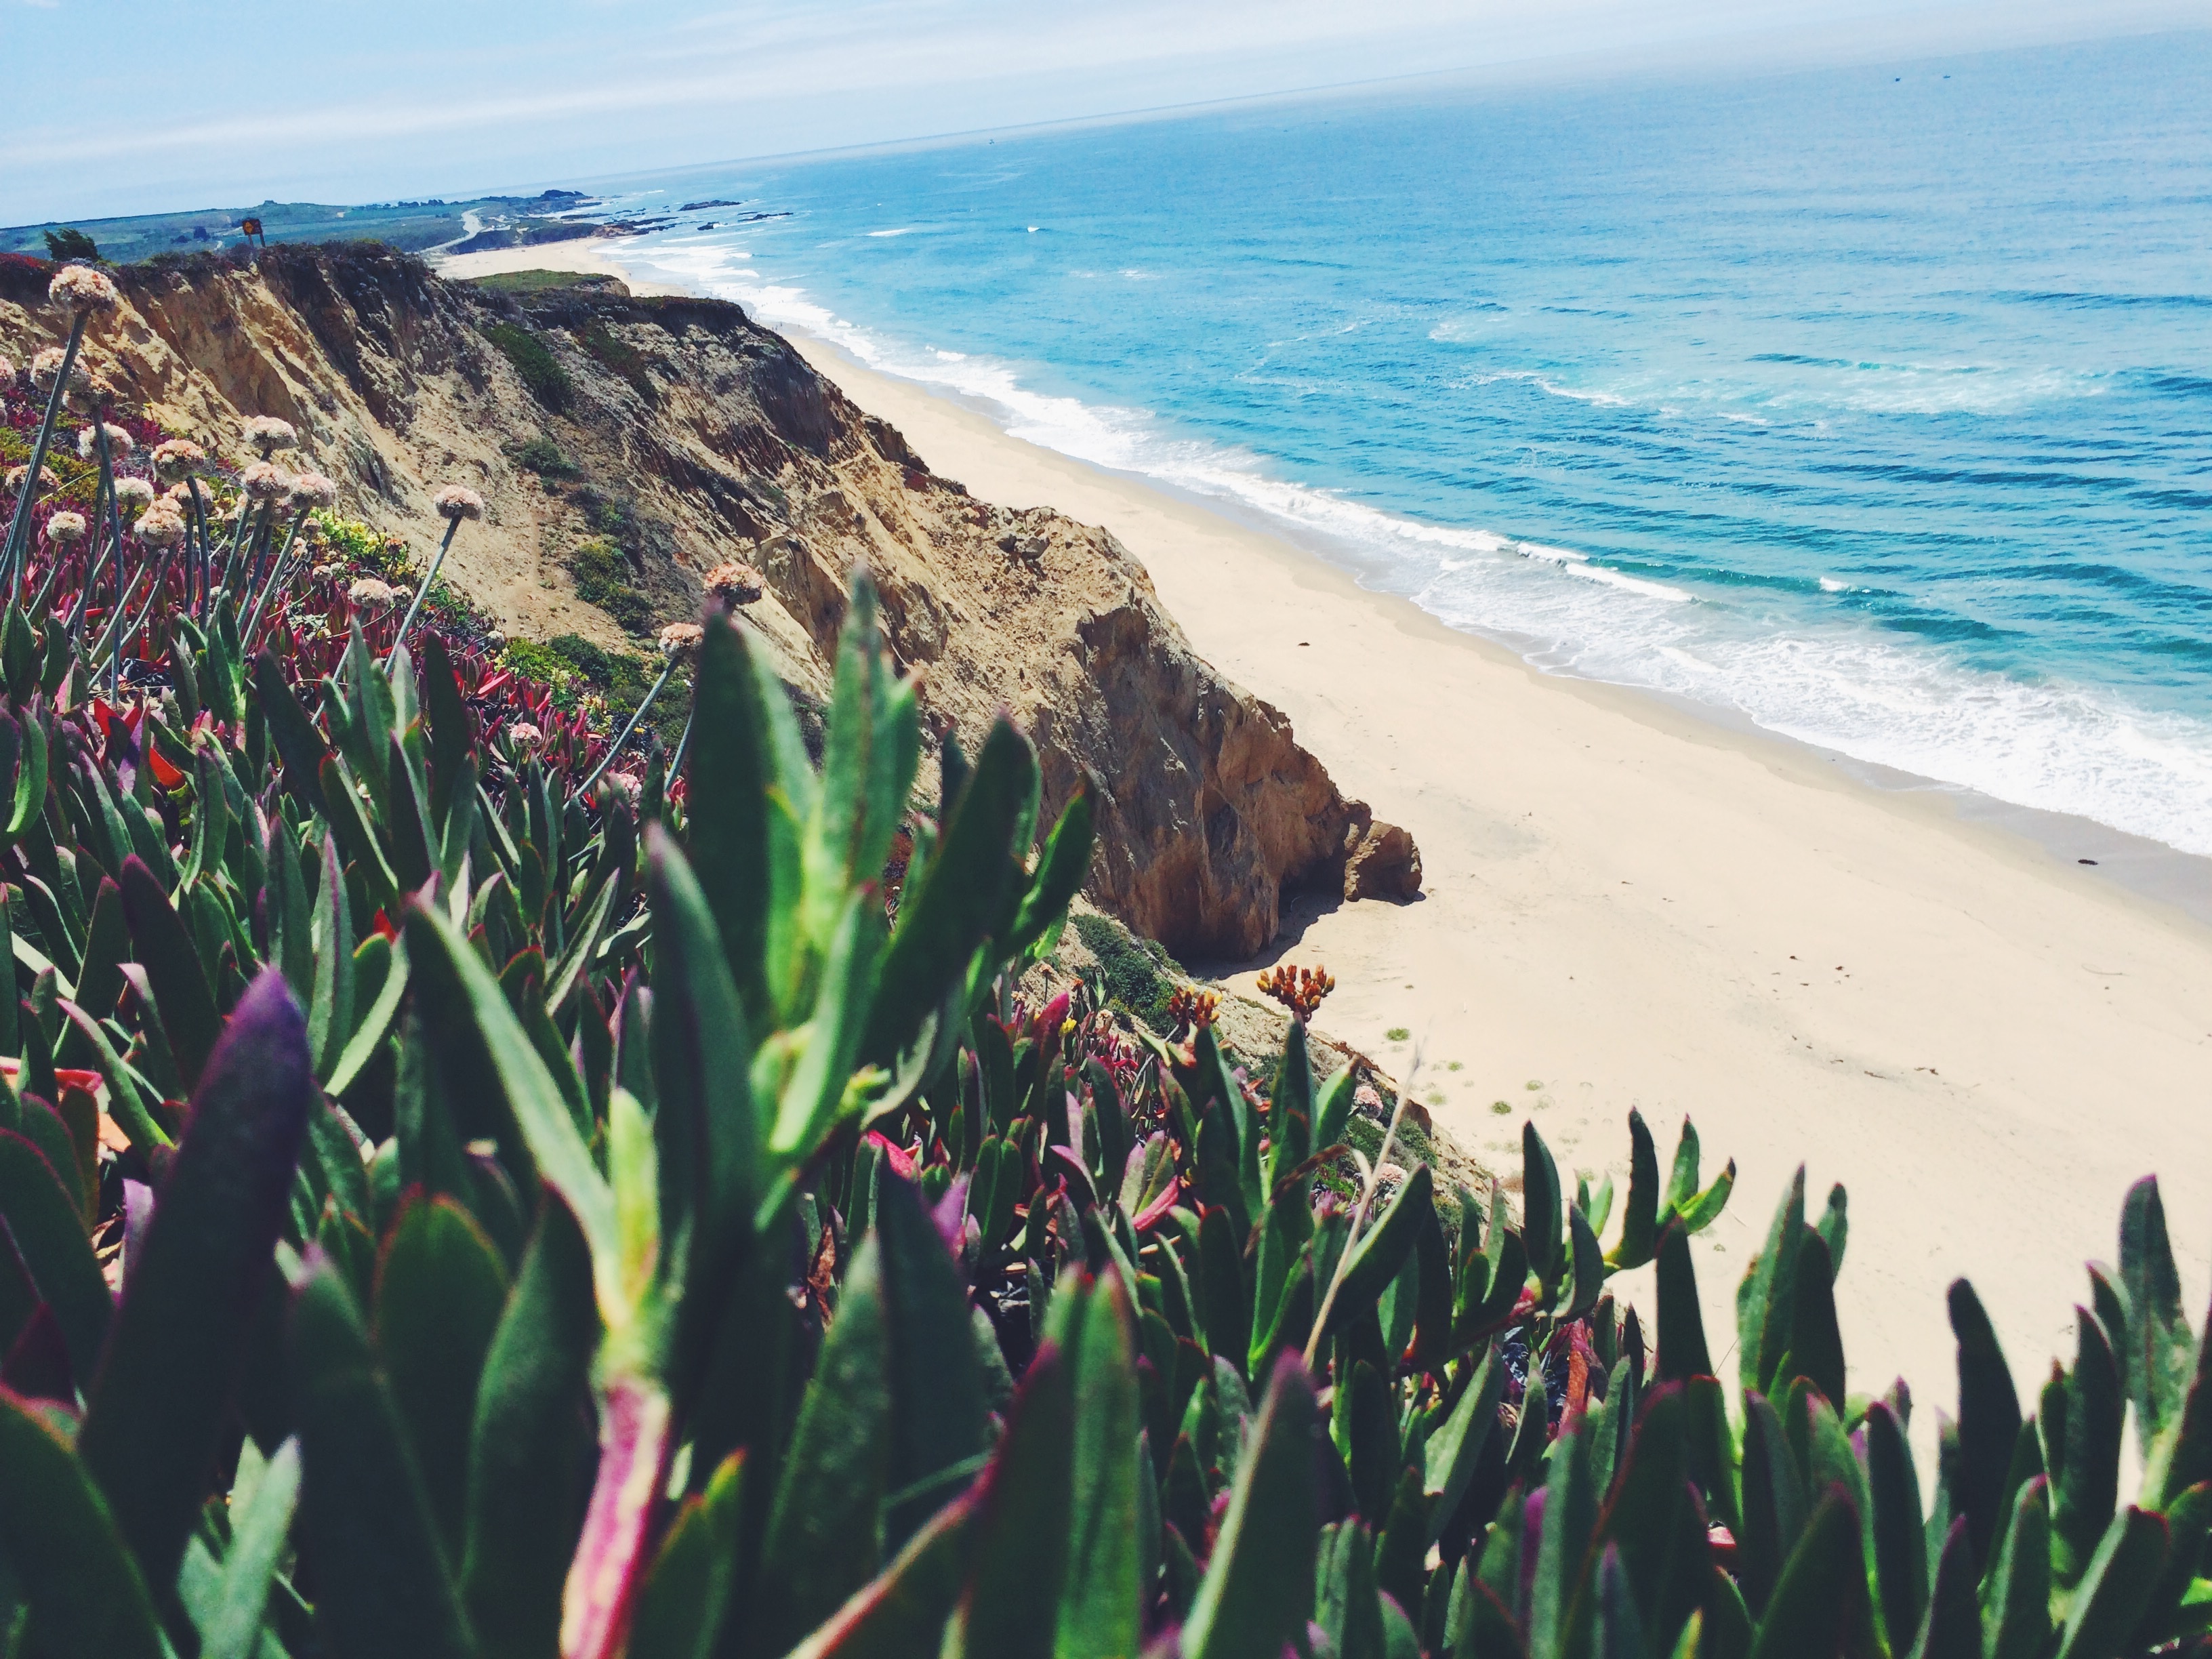
beach, sea, coast, grass, ocean, shore, wave, flower, cliff, bay, terrain, body of water, habitat, cape